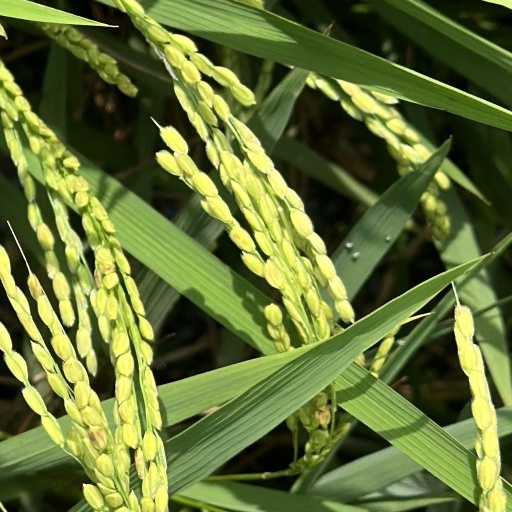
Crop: rice